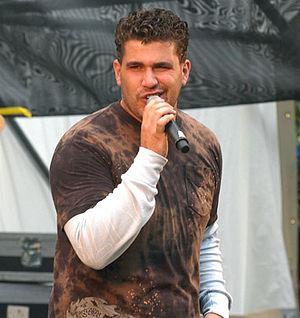
"Joshua Mario ""Josh"" Gracin est un chanteur américain de musique country. Ancien membre de la United States Marine Corps, il attira l'attention du public grâce à sa participation à la seconde édition de l'émission American Idol.